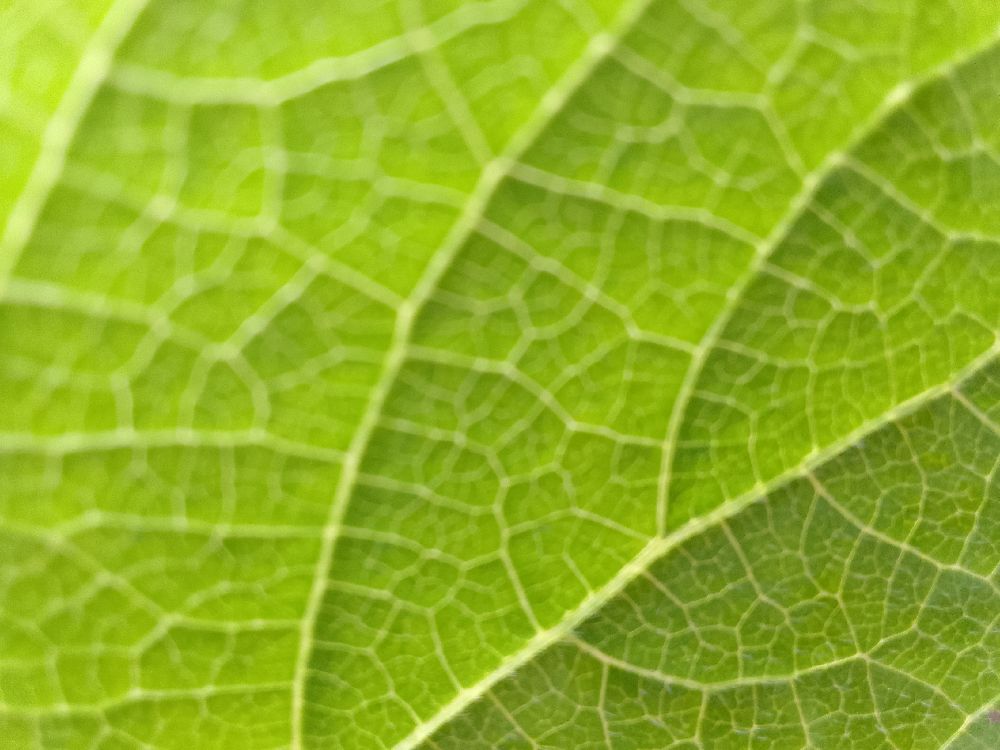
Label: healthy